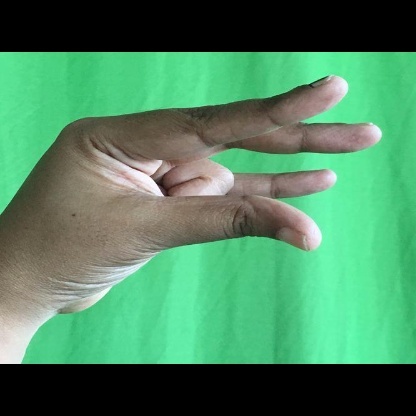
Mudra: Kangulam